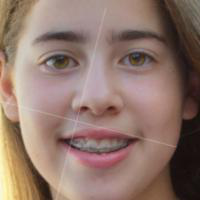
Age group: age 11-20